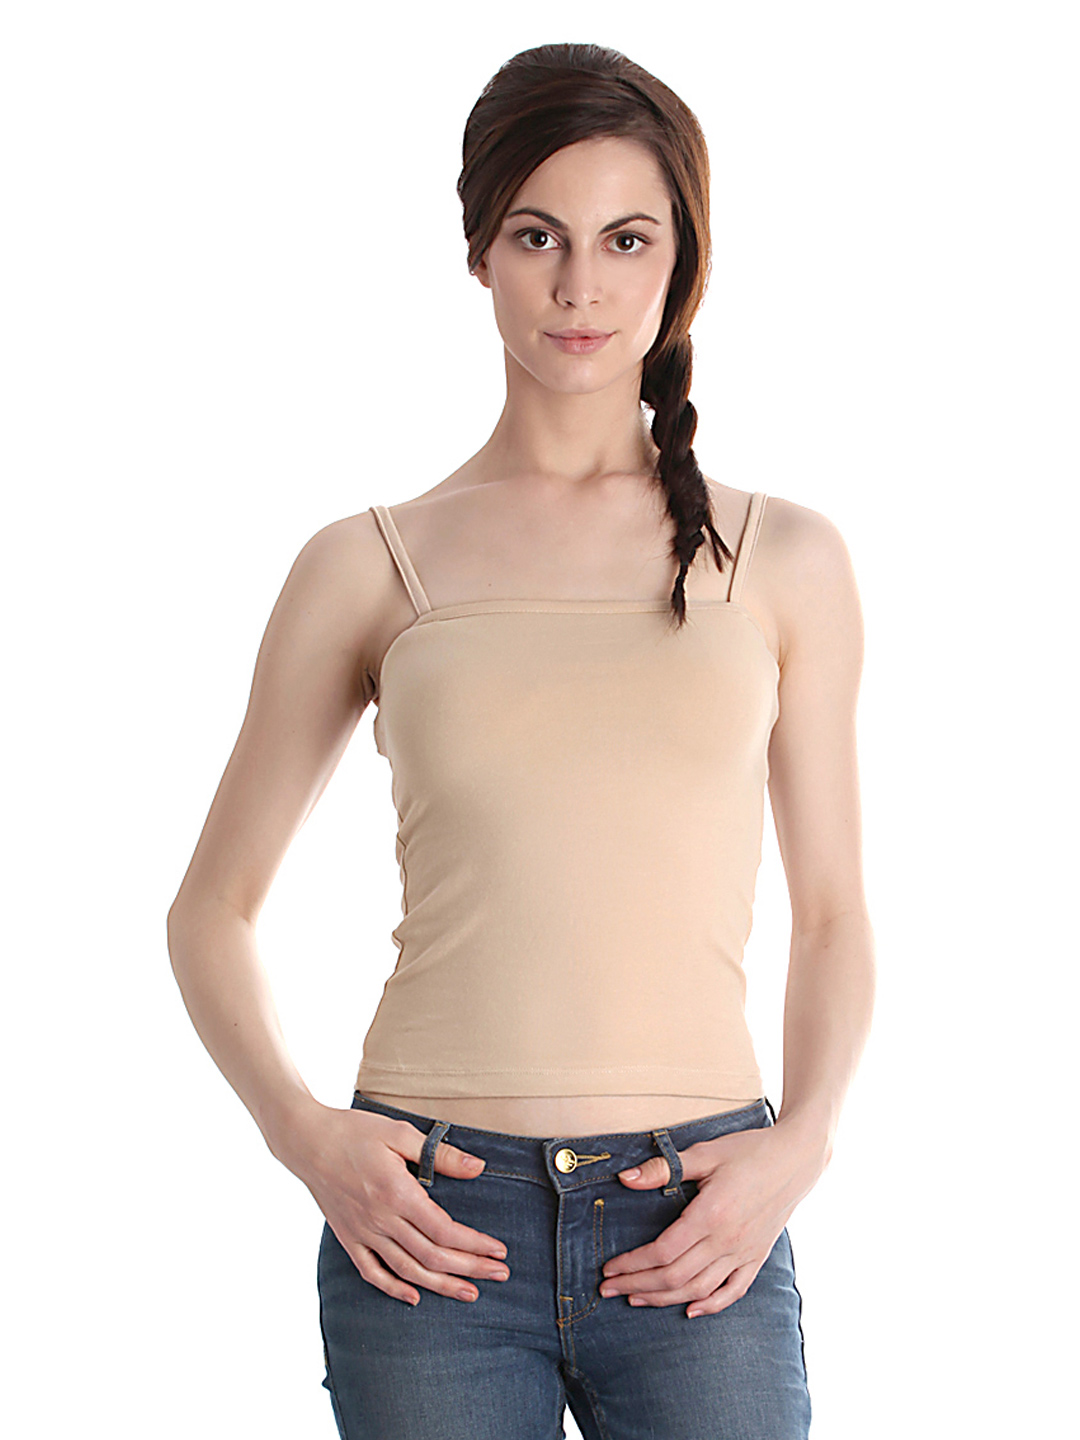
Femella Women Beige Top
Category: Apparel / Topwear / Tops
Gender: Women
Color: Beige
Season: Summer 2012
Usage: Casual